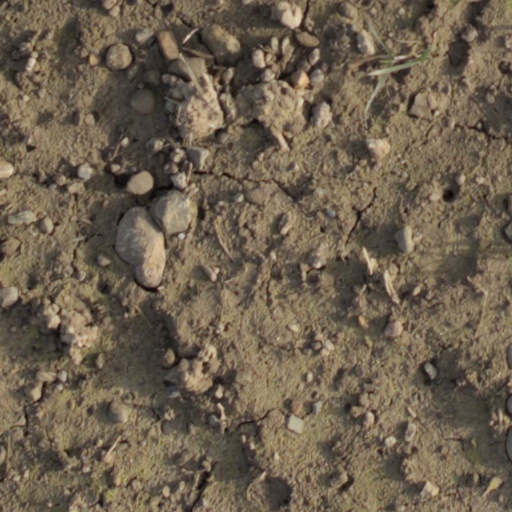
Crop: wheat